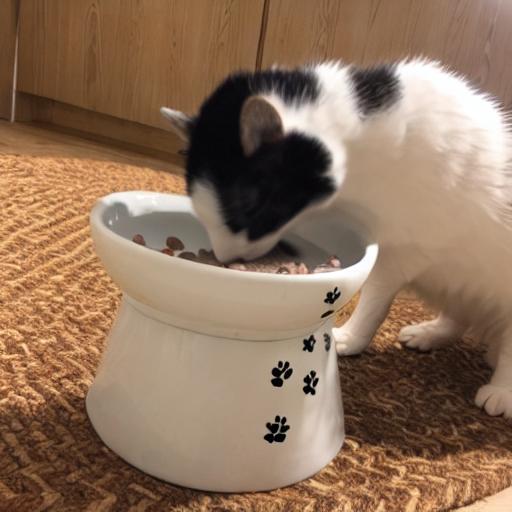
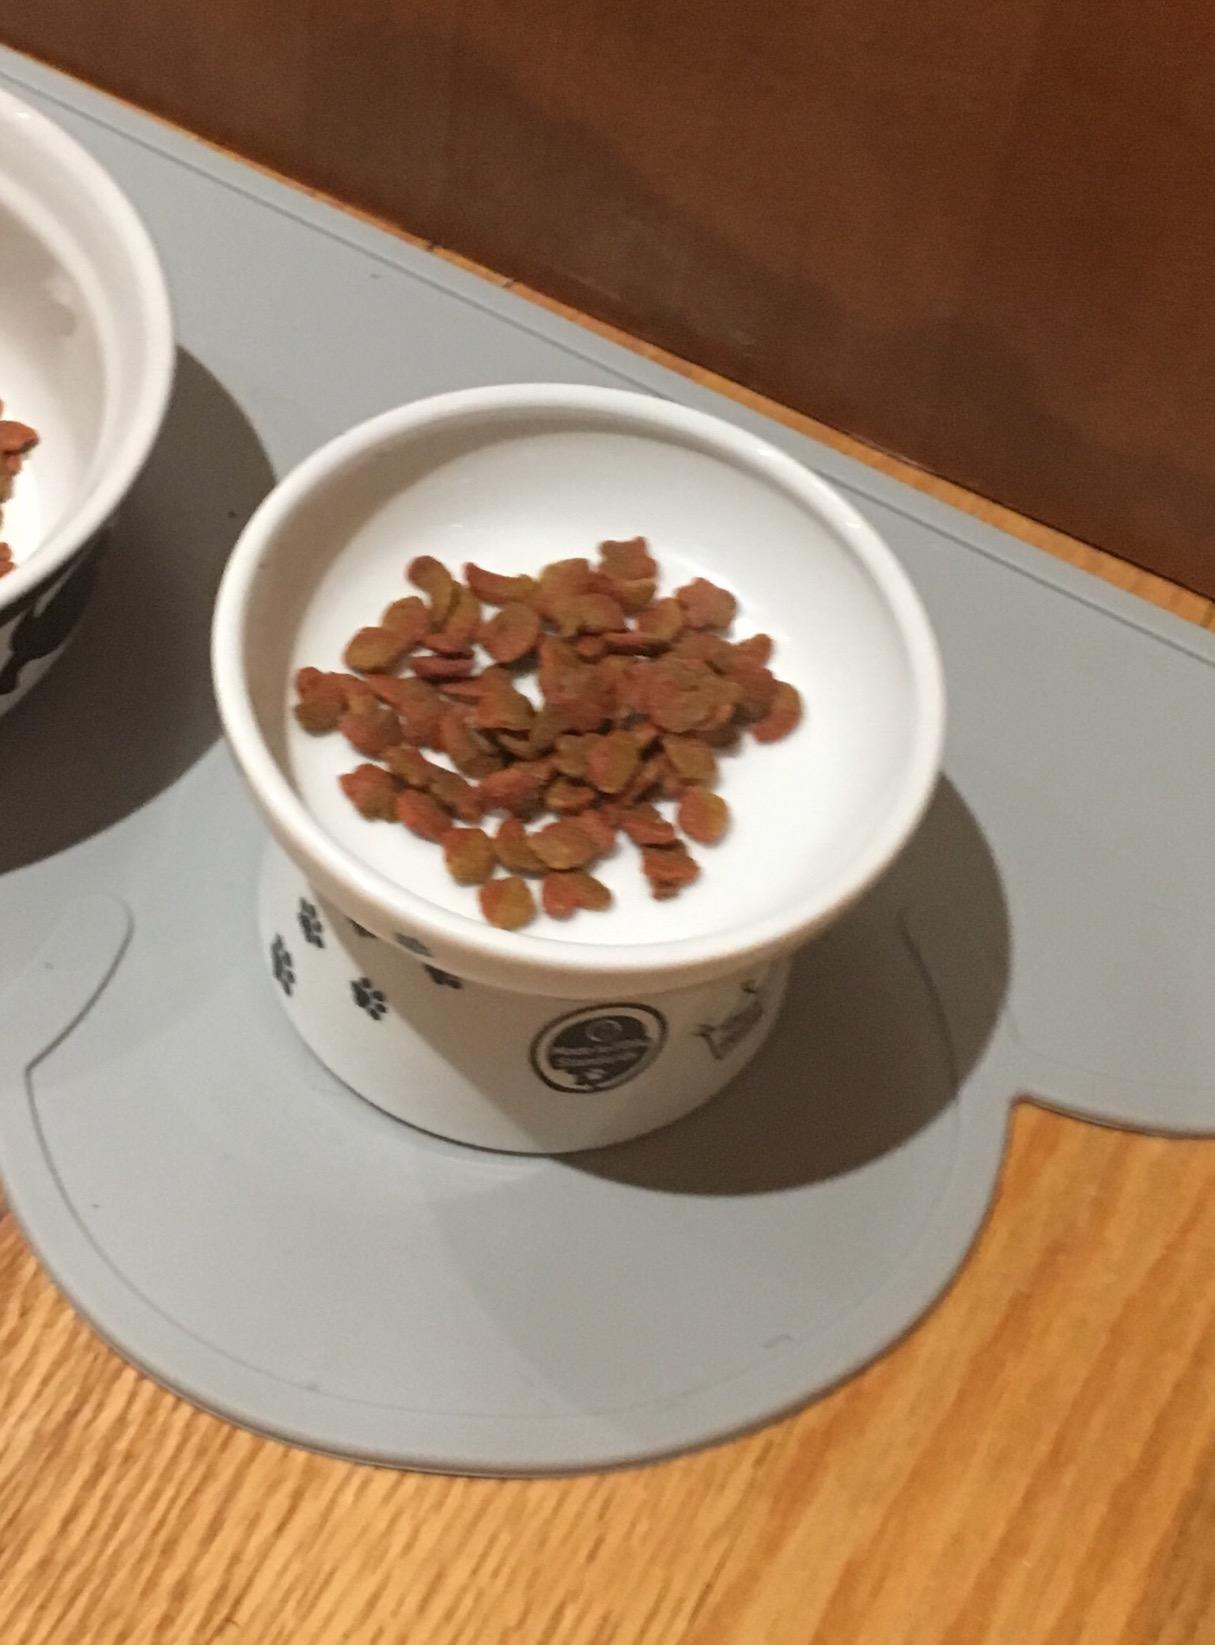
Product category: items_bowl
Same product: no